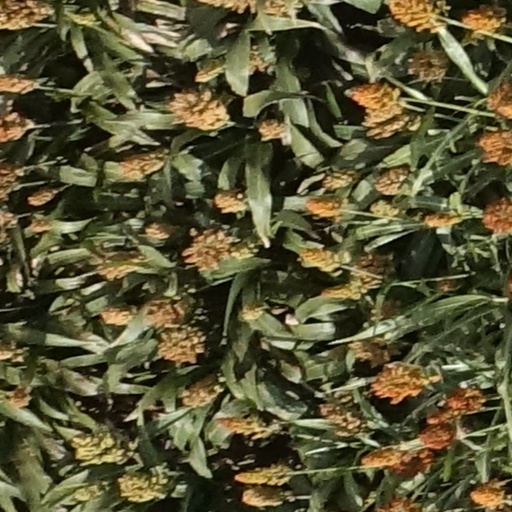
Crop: sorghum